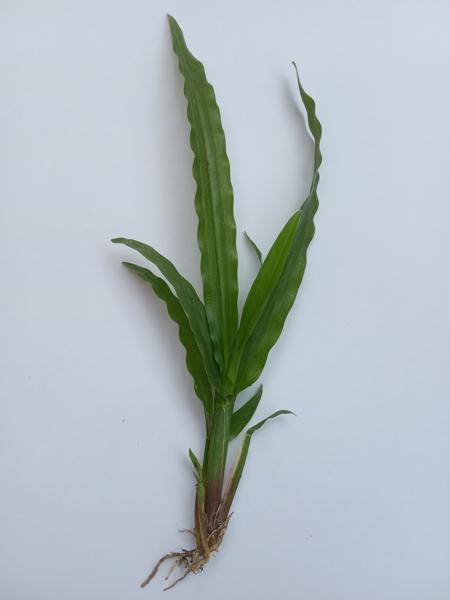
Weed species: Paspalum scrobiculatum